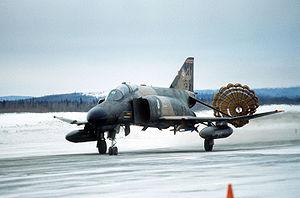
Un frein est un système permettant de ralentir, voire d'immobiliser, les pièces d'une machine ou d'un véhicule. Dans le cas de mouvements la plupart des types de freins transforment l’énergie cinétique en énergie thermique par friction de pièces mobiles sur des pièces fixes, éléments qu'il faut refroidir. D'autres systèmes convertissent l’énergie cinétique en une autre énergie, appelé freinage régénératif sur véhicule électrique. Enfin les freins à courant de Foucault servent à ralentir des pièces métalliques sans aucune friction.